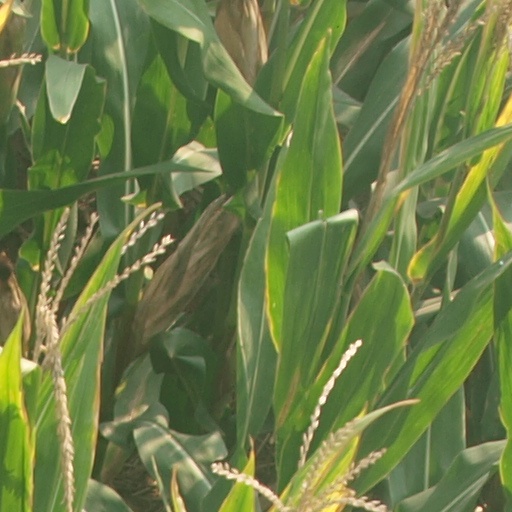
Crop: maize; corn